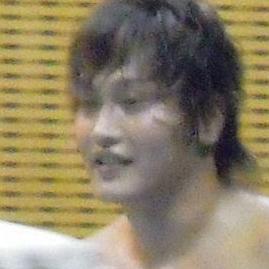
Age: 24